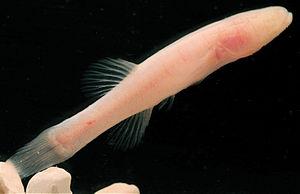
Les Percopsiformes sont un ordre de poissons téléostéens à nageoires rayonnées.